Willard Parker

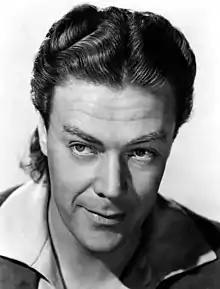
Parker in "The Fighting Guardsman" (1946)

Willard Parker (born Worster Van Eps; February 5, 1912 - December 4, 1996) was an American film and television actor. He starred in the TV series "Tales of the Texas Rangers" (1955–1958).